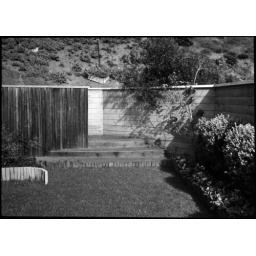
Variety in fencing and wall structure